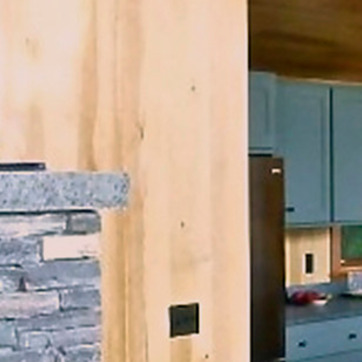
Material: painted